Vakhsh culture

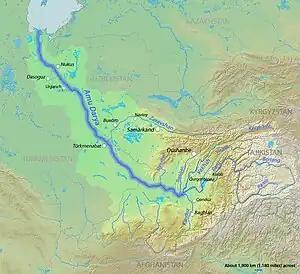
Location of Vakhsh river as affluent of Oxus river

Mike Teufer, in his 2020 publication, informs that recent archaeological research in southwestern Tajikistan at three cemeteries in Gelot (Kulob District), Darnajchi, and Farkhor, present features that belong to Vakhsh culture. Grave 13 from Gelot, in necropolis 6, dated to 2197-2049 cal BC (1 sigma) and 2203-2036 call BC (2 sigma) contained a round-bottomed pot of type IIIB, a bowl of type IVG, and a carinated beaker of type ICa, and all these vessel types are similar to the pottery found in kurgans of the "classical Vakhsh culture." In Farkhor, the presence of type IAa vessels also offer evidence for the early dating of Vakhsh culture, appearing already in the middle of the 3rd millennium BC, in the transition from Namazga periods IV and V. Darmajchi's grave 2 also presented a high dating, 2456-2140 cal BC (2 sigma).